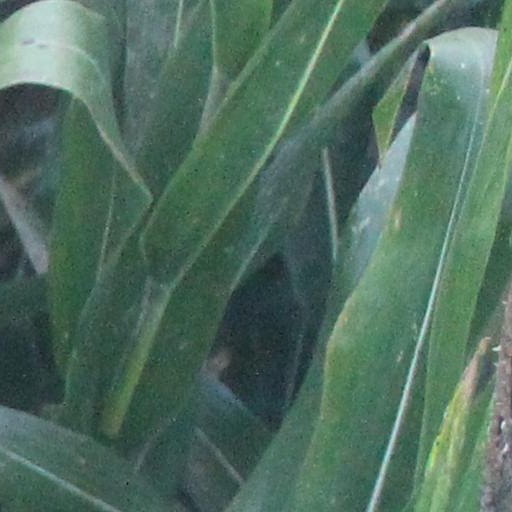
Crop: maize; corn